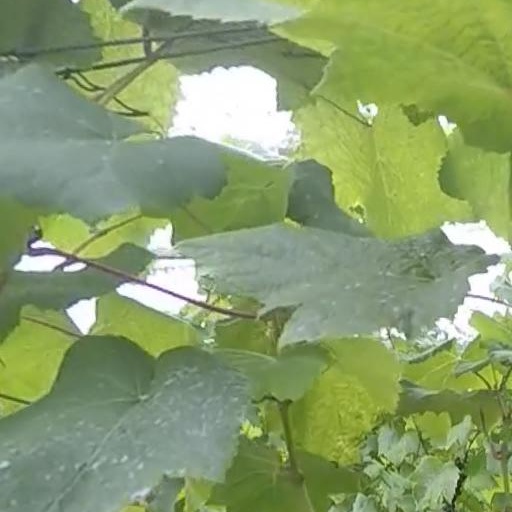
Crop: grape